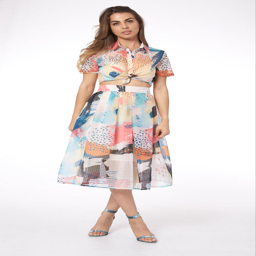
feel the rainbow in top & skirt